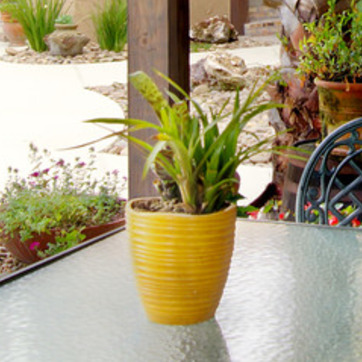
Material: foliage